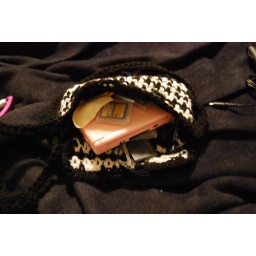
Crochet hat and bag sent to me and made by M. Sharp